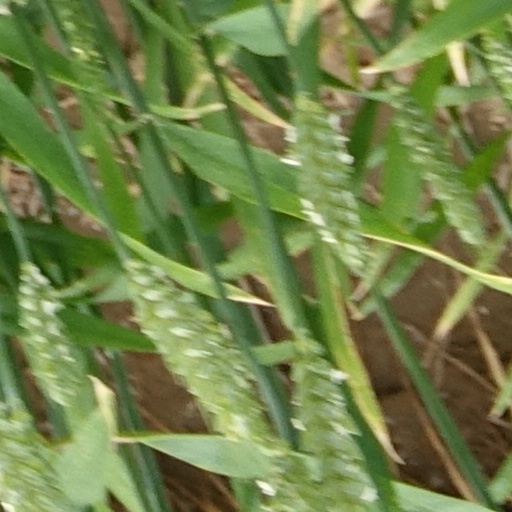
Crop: wheat